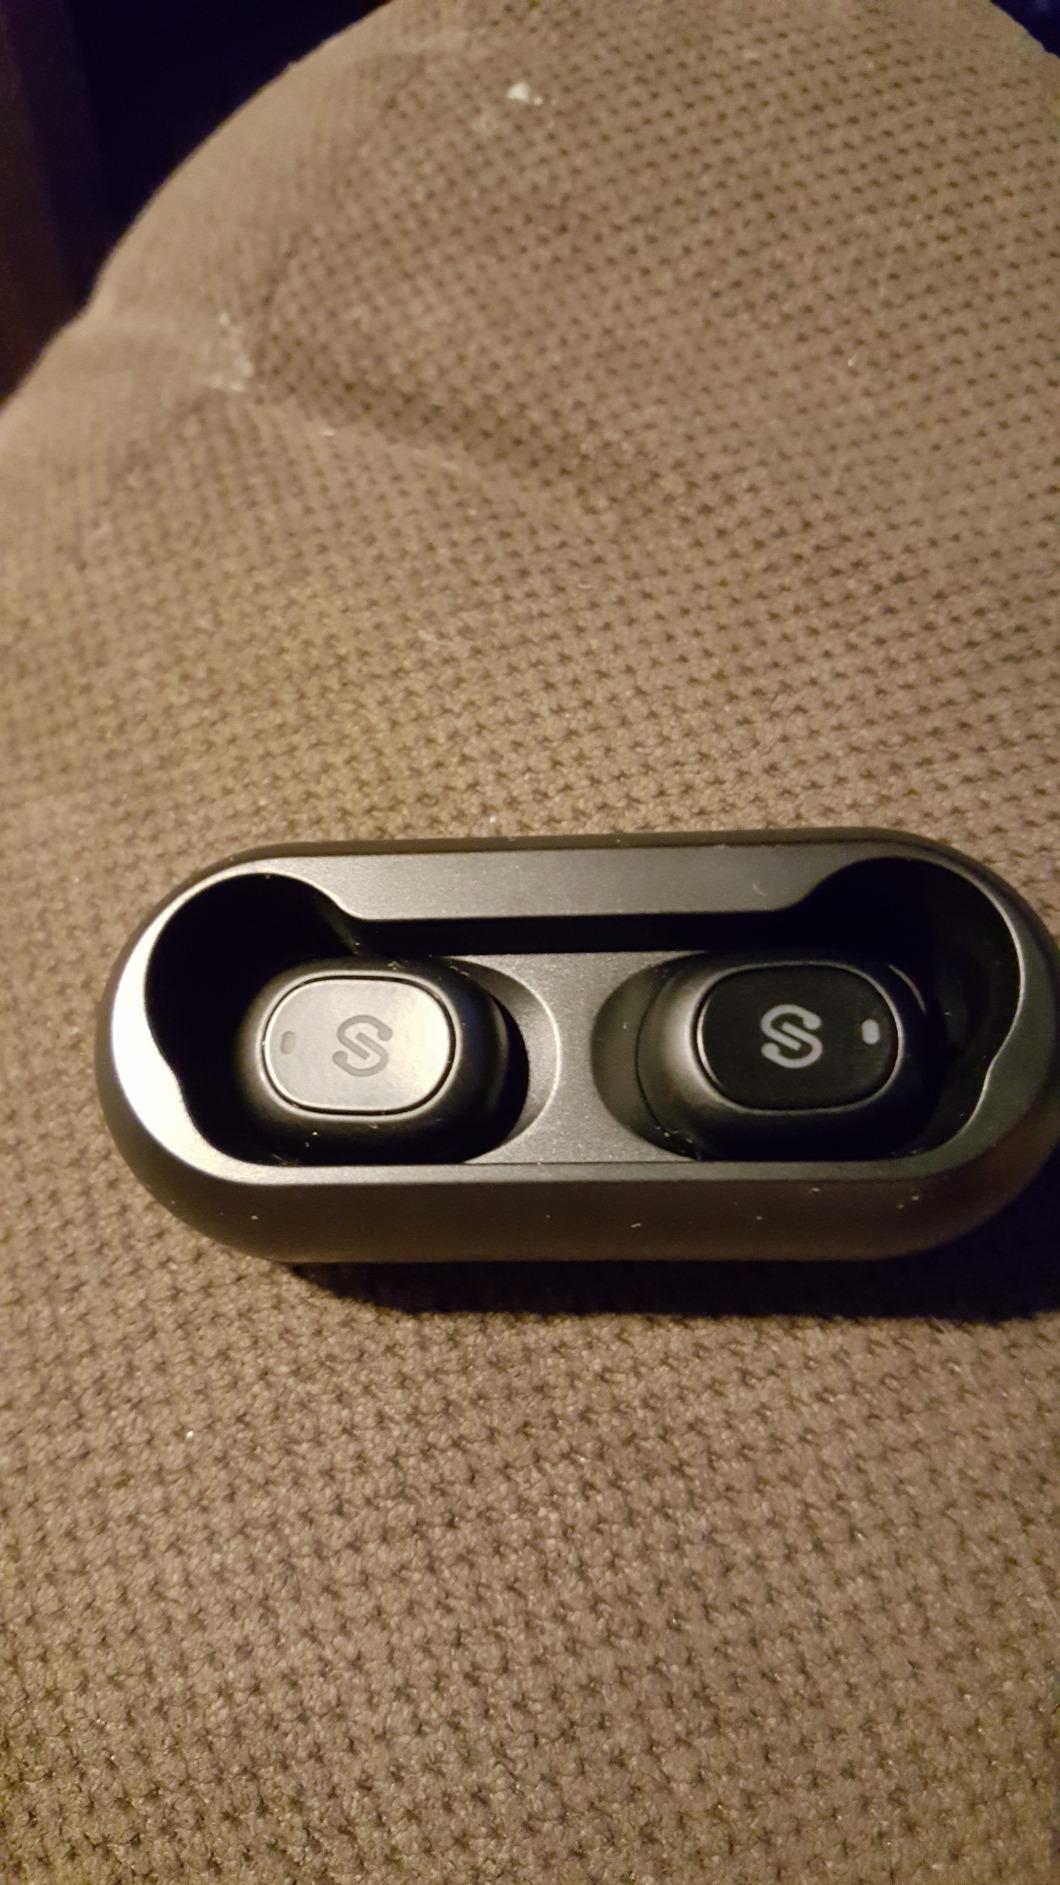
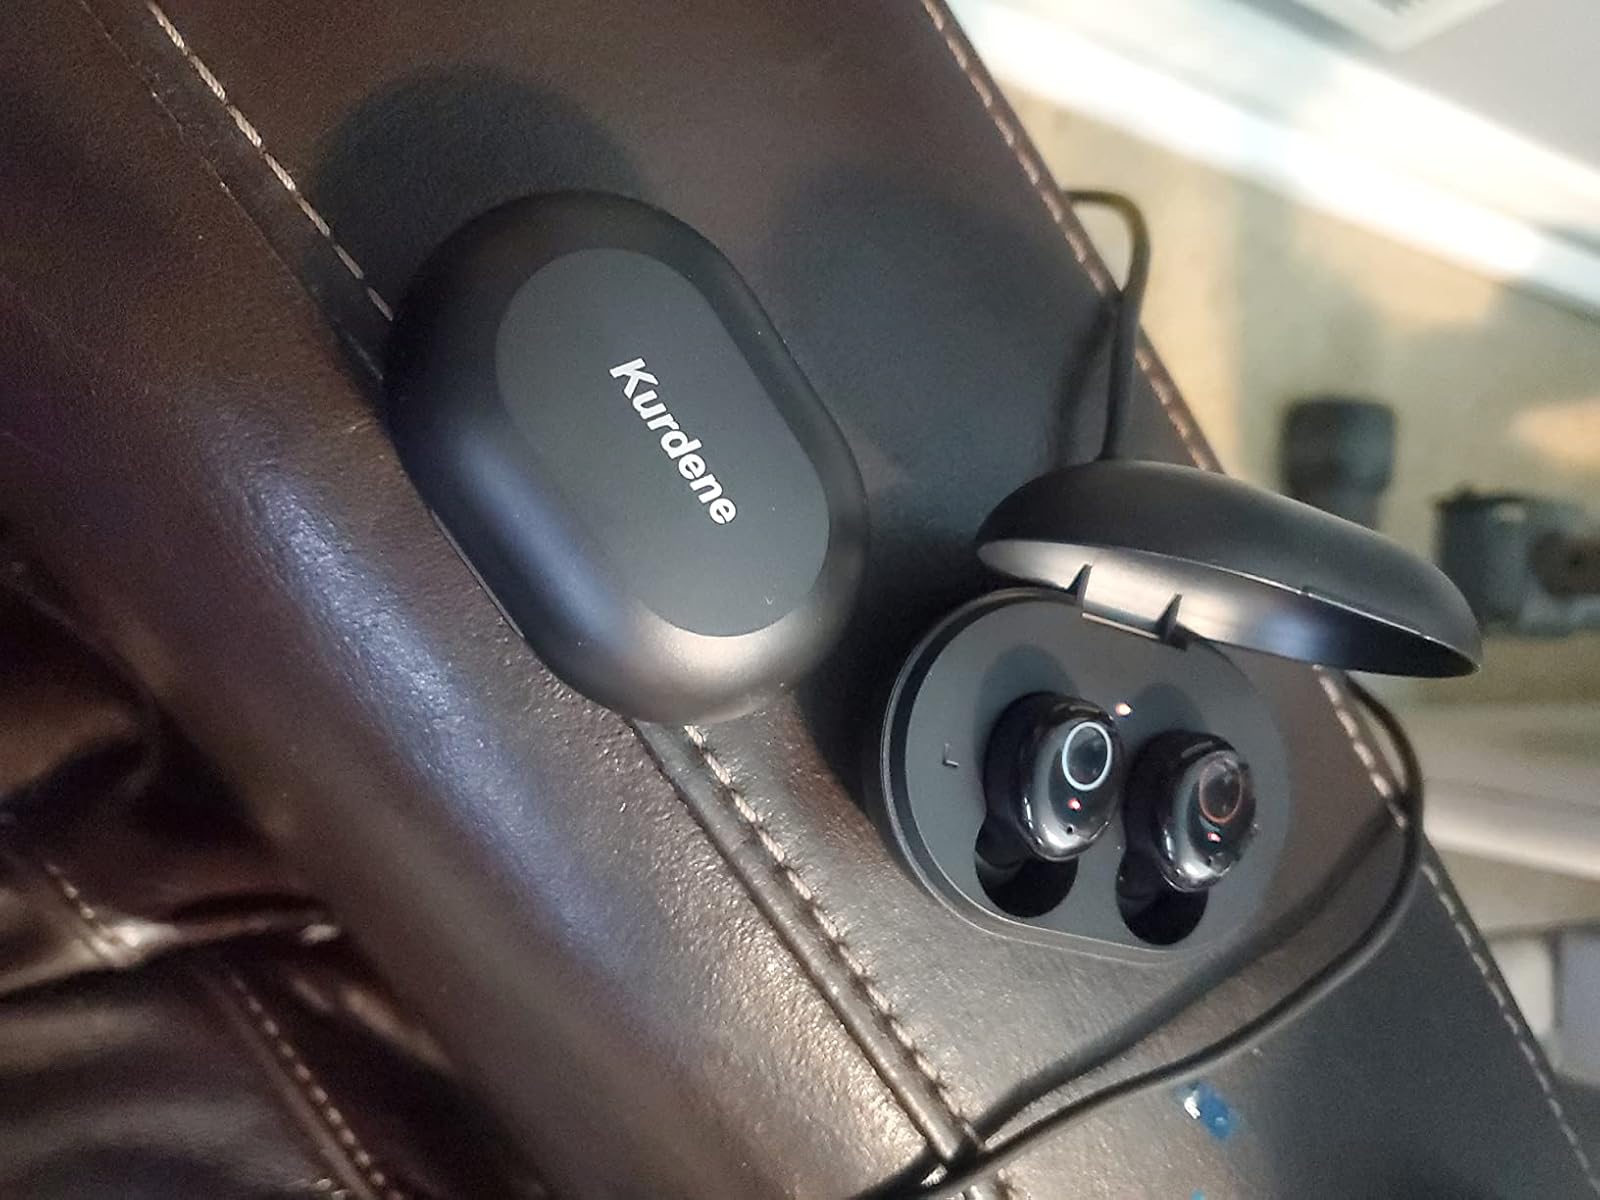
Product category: earbuds
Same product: no